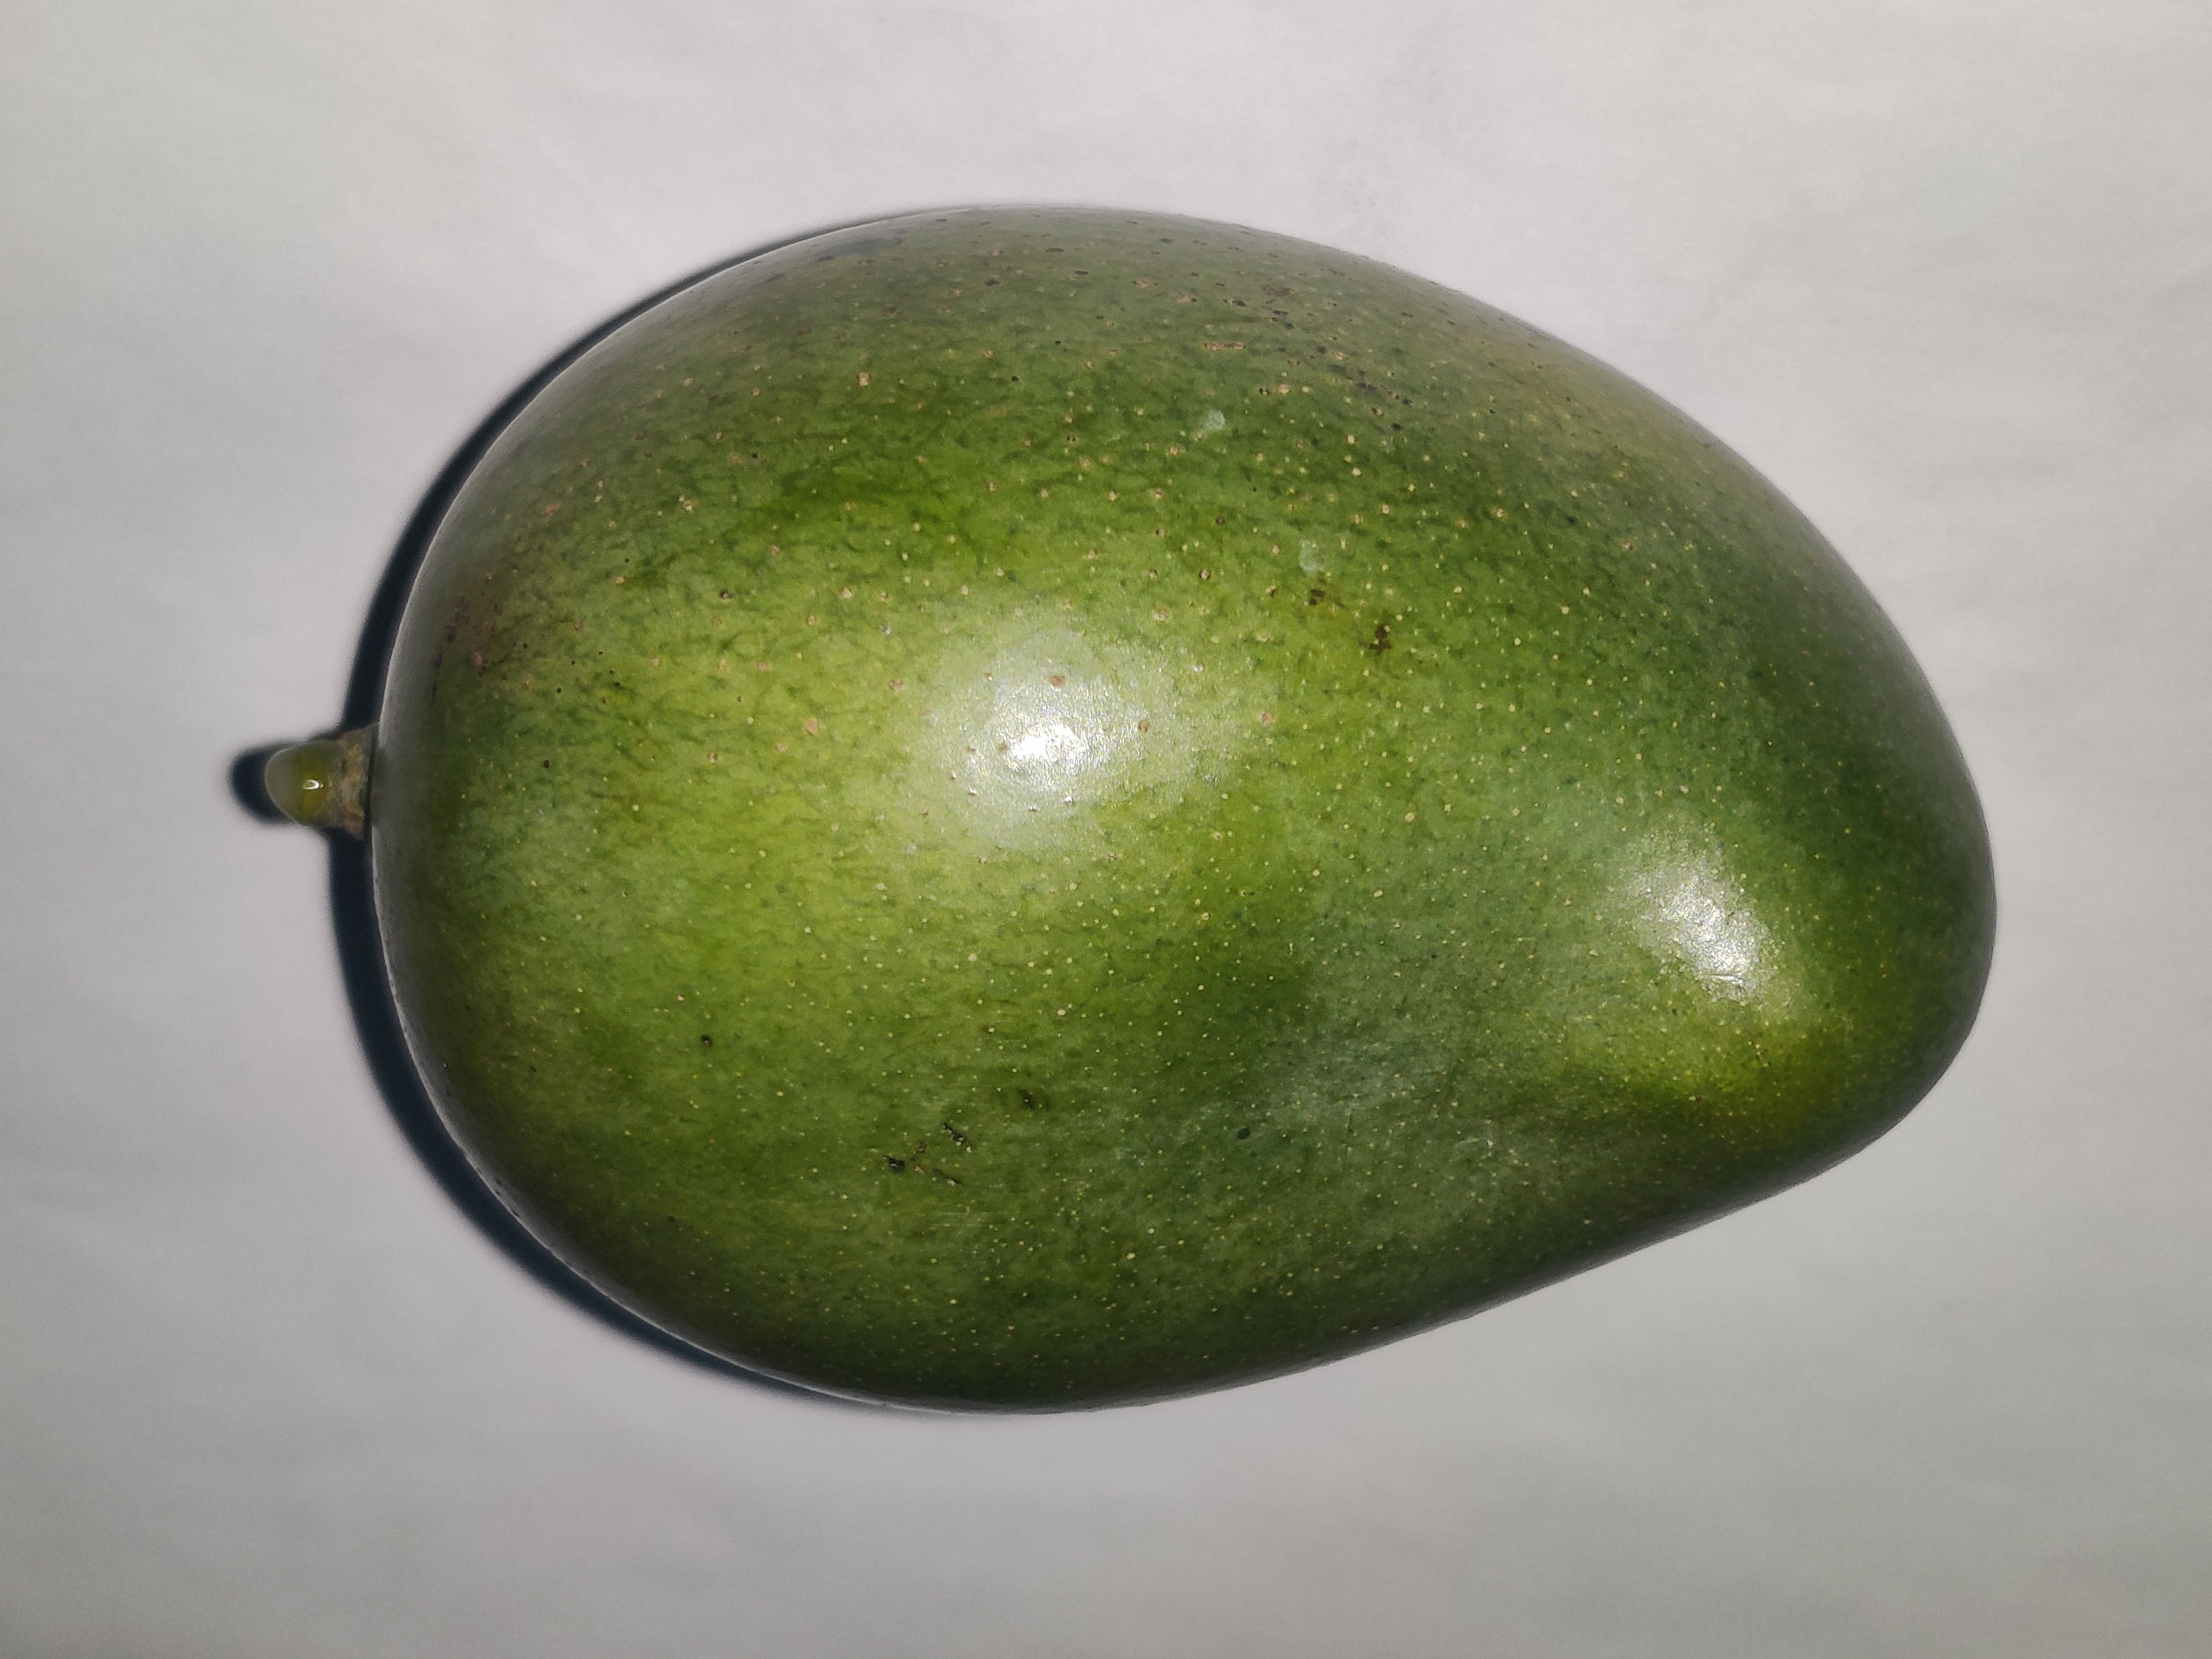
Fruit: mango
Grade: 1st-grade